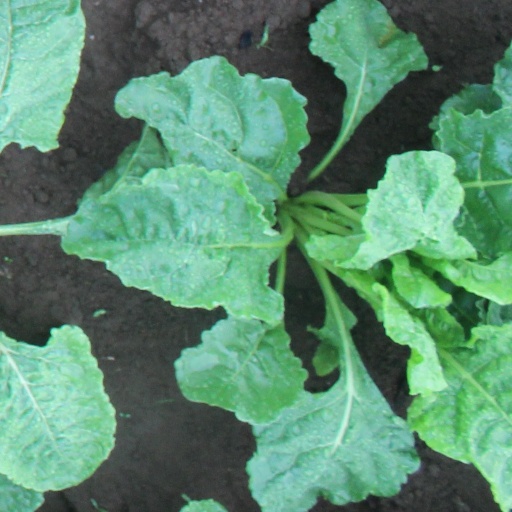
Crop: sugar beet